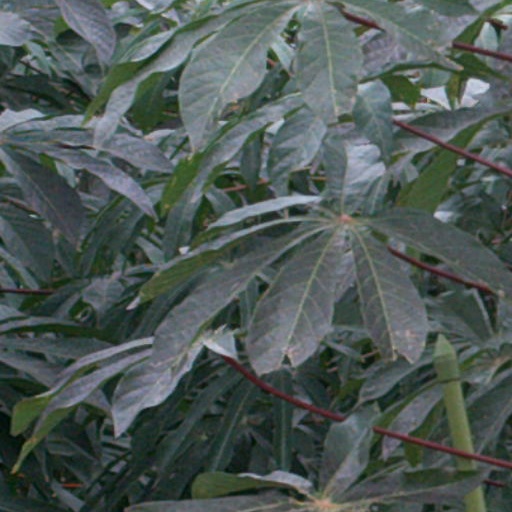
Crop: cassava